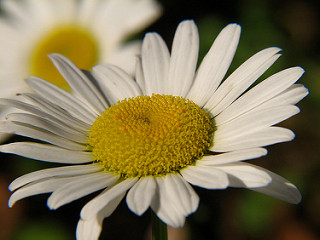
Flower: daisy